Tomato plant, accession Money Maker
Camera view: horizontal (90 deg, fisheye); turntable rotation: 60 degrees
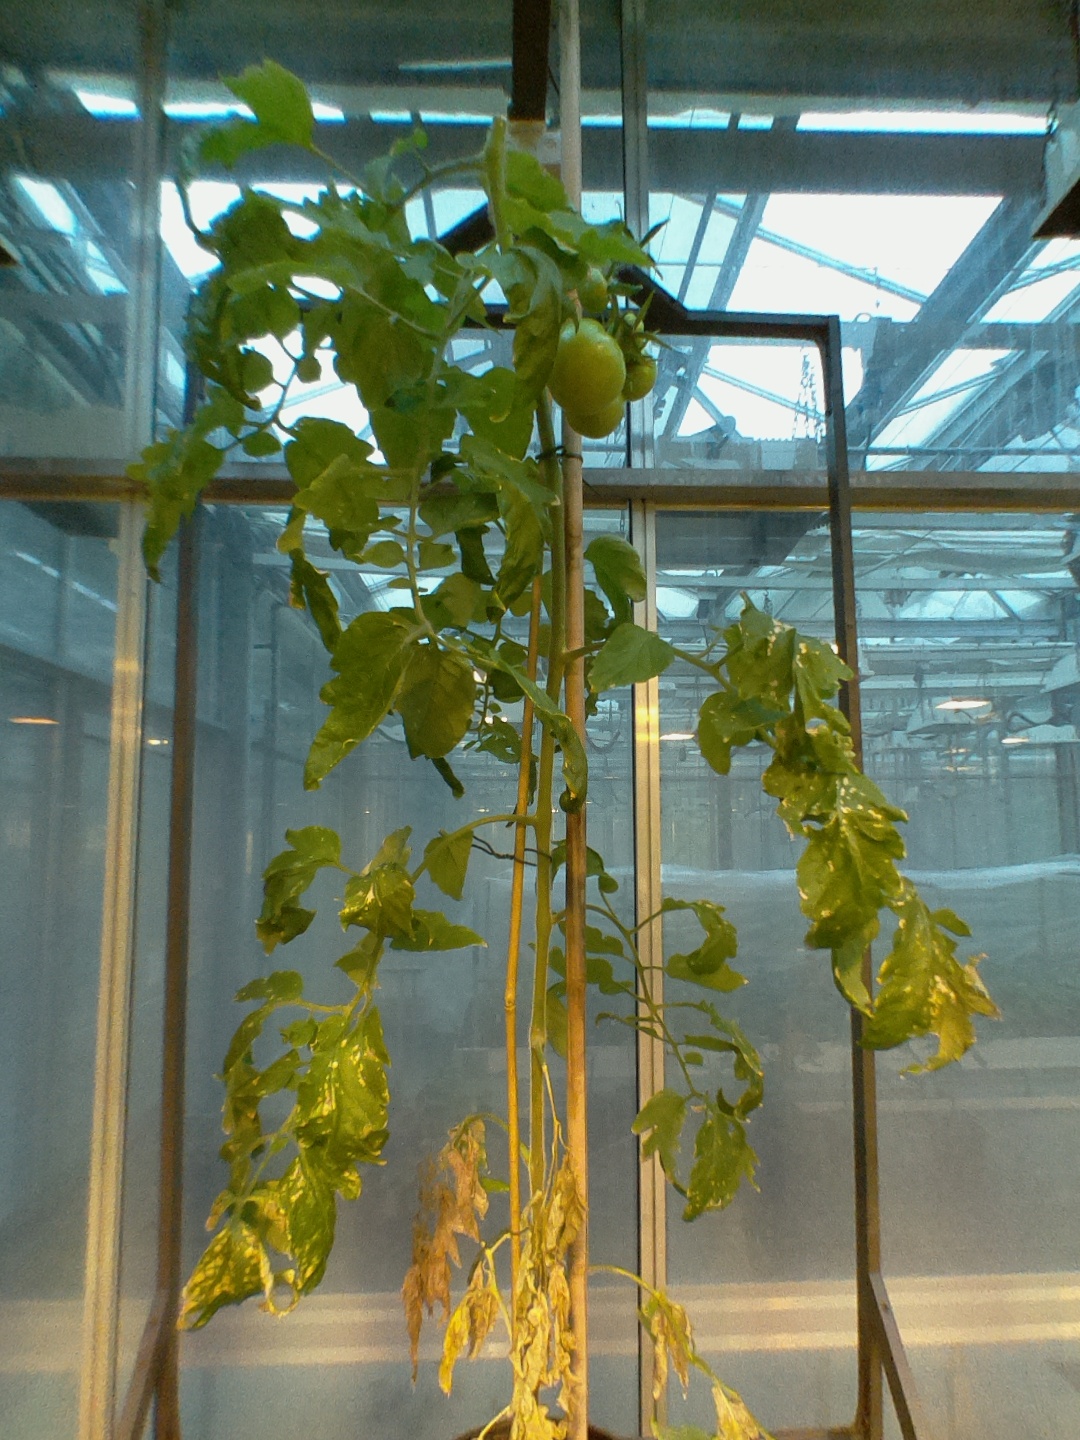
BBCH growth stage 76: 60%-70% of final fruit size